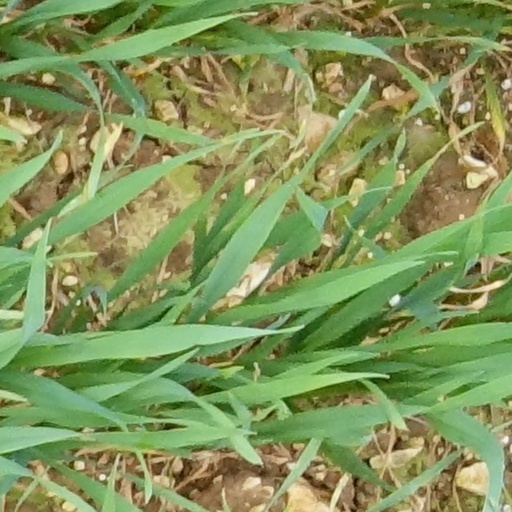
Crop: wheat